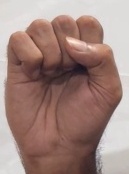
ASL sign: S